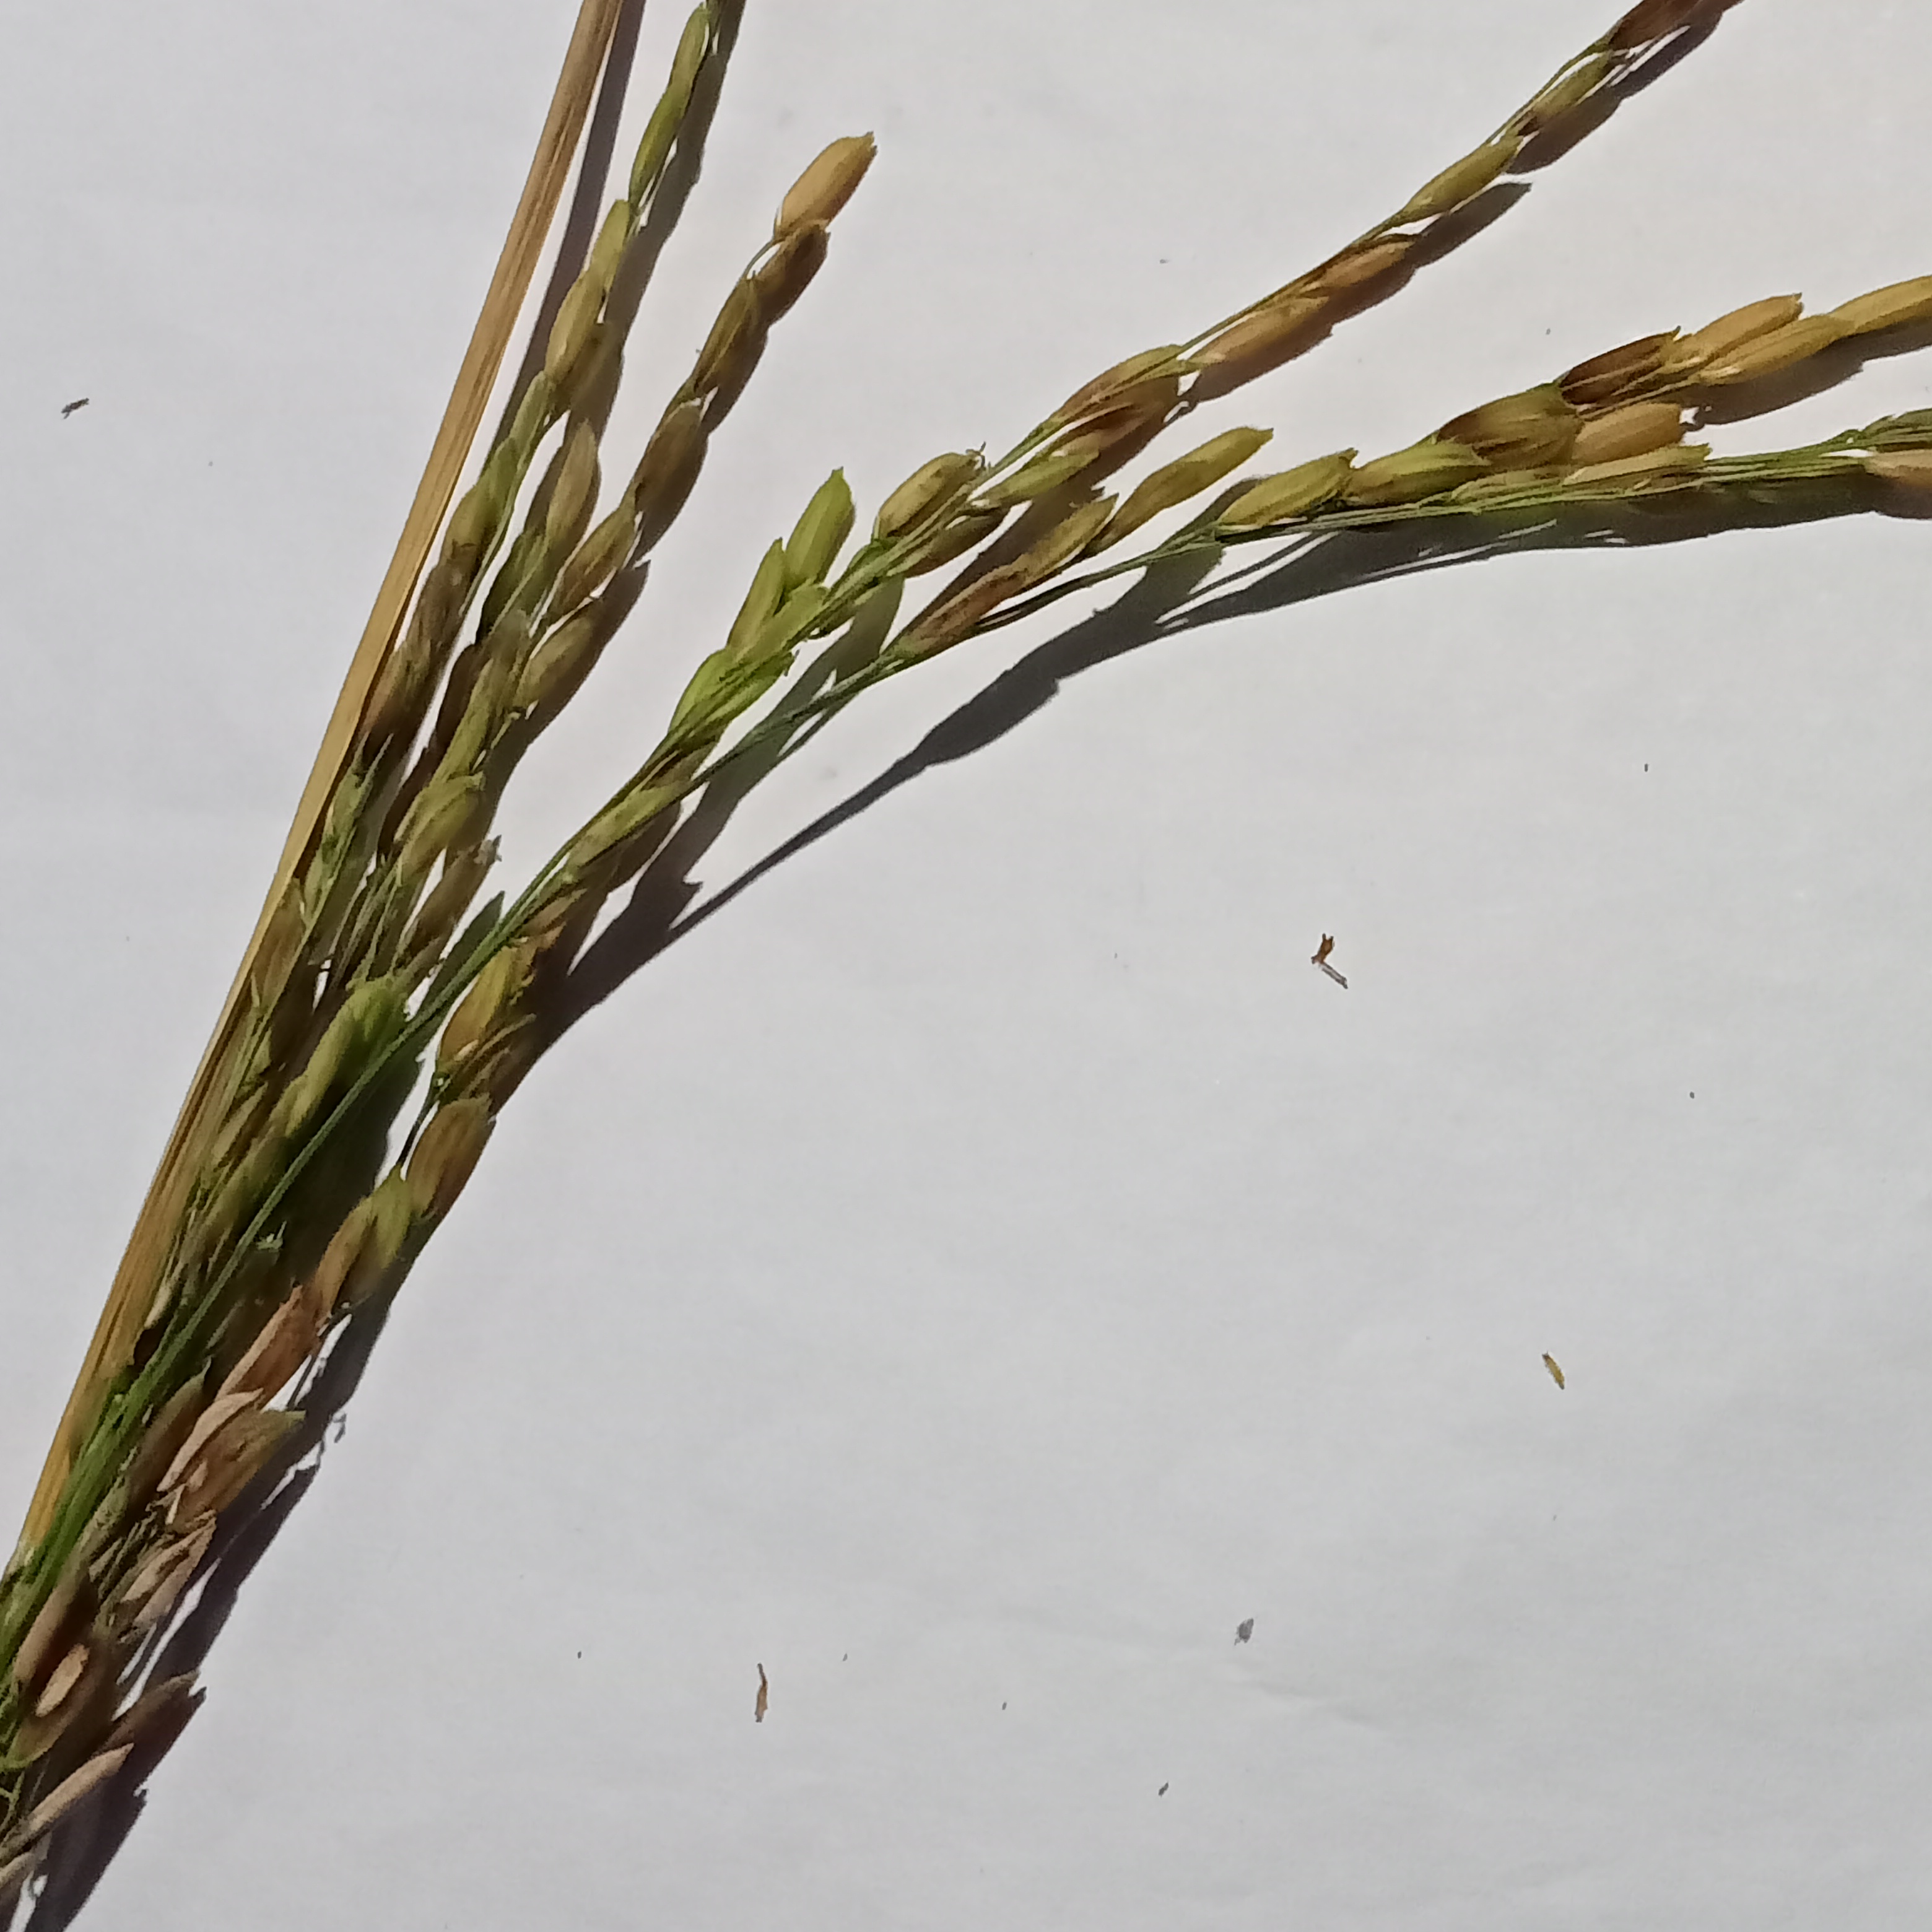
Nhãn: Bệnh Đạo ôn lá và cổ bông (Rice leaf and neck blast)